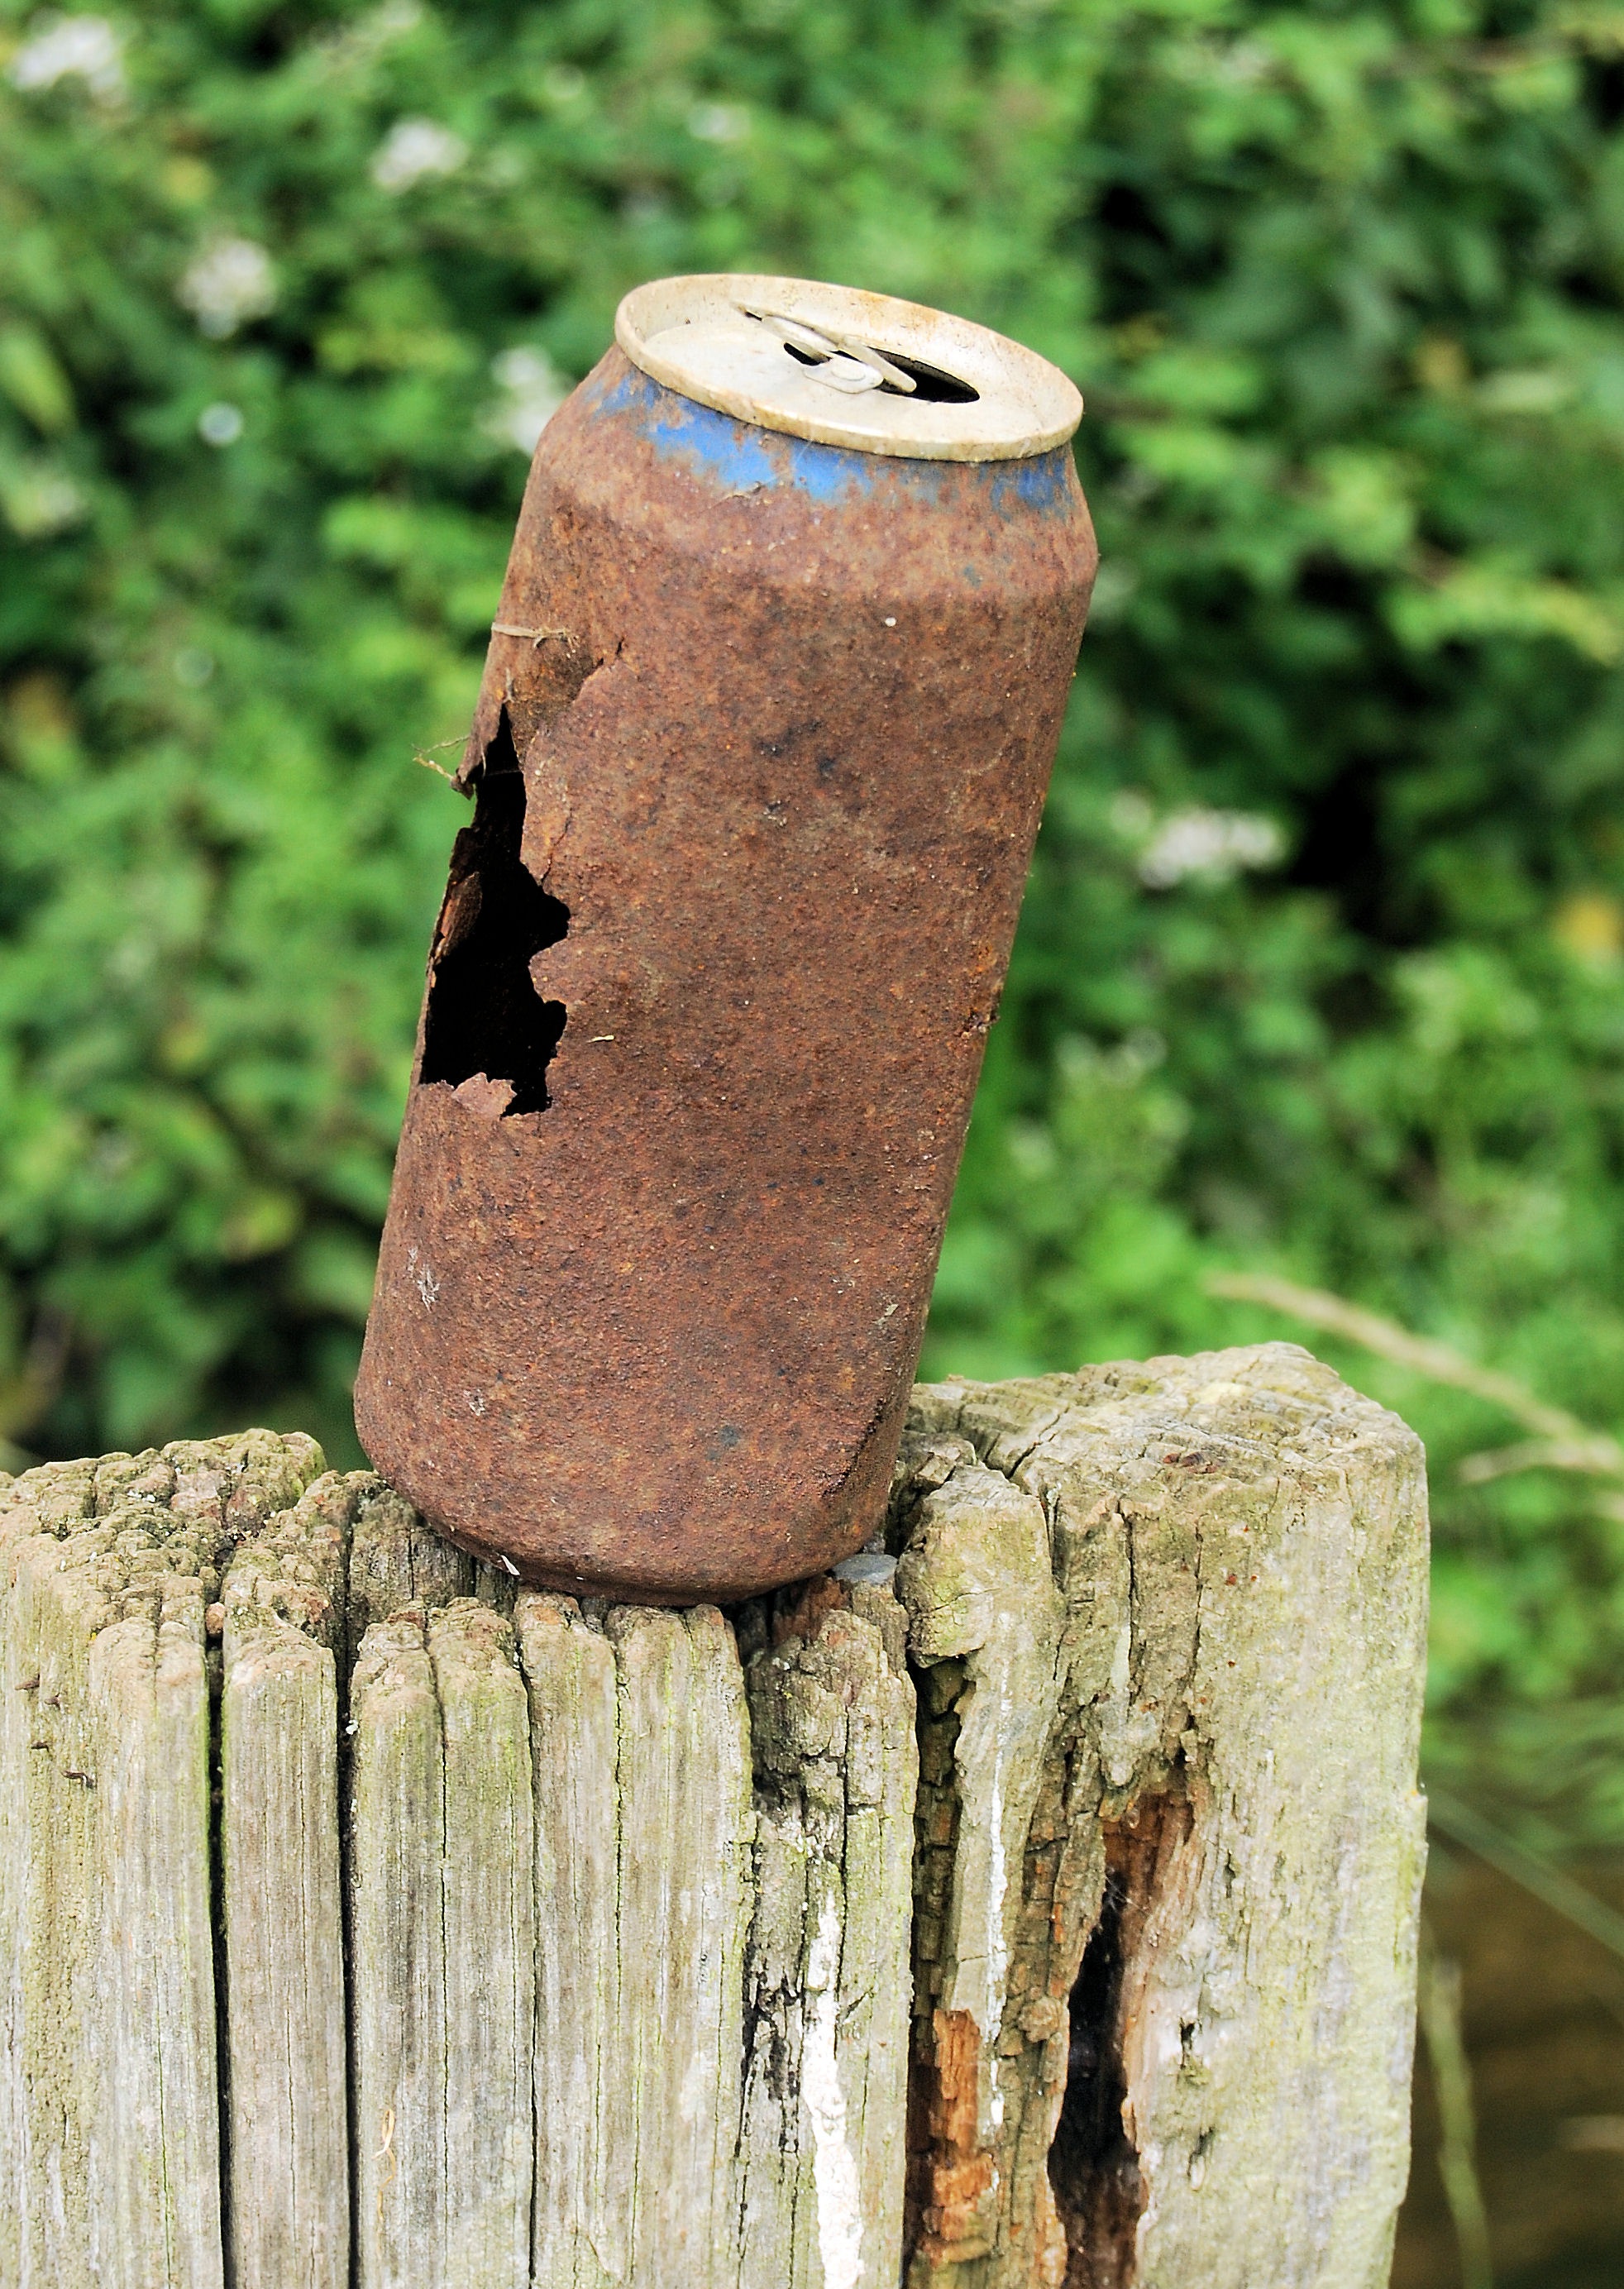
tree, rock, wood, trunk, old, green, metal, soil, empty, material, can, rusty, drinks, garbage, carving, tree stump, pollution, man made object